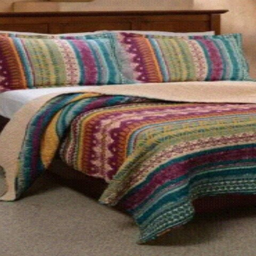
this will cover the futon in the living room then add another one for my bedroom .